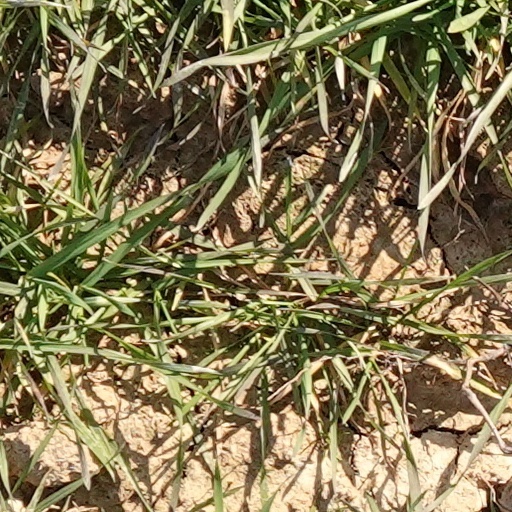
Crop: wheat